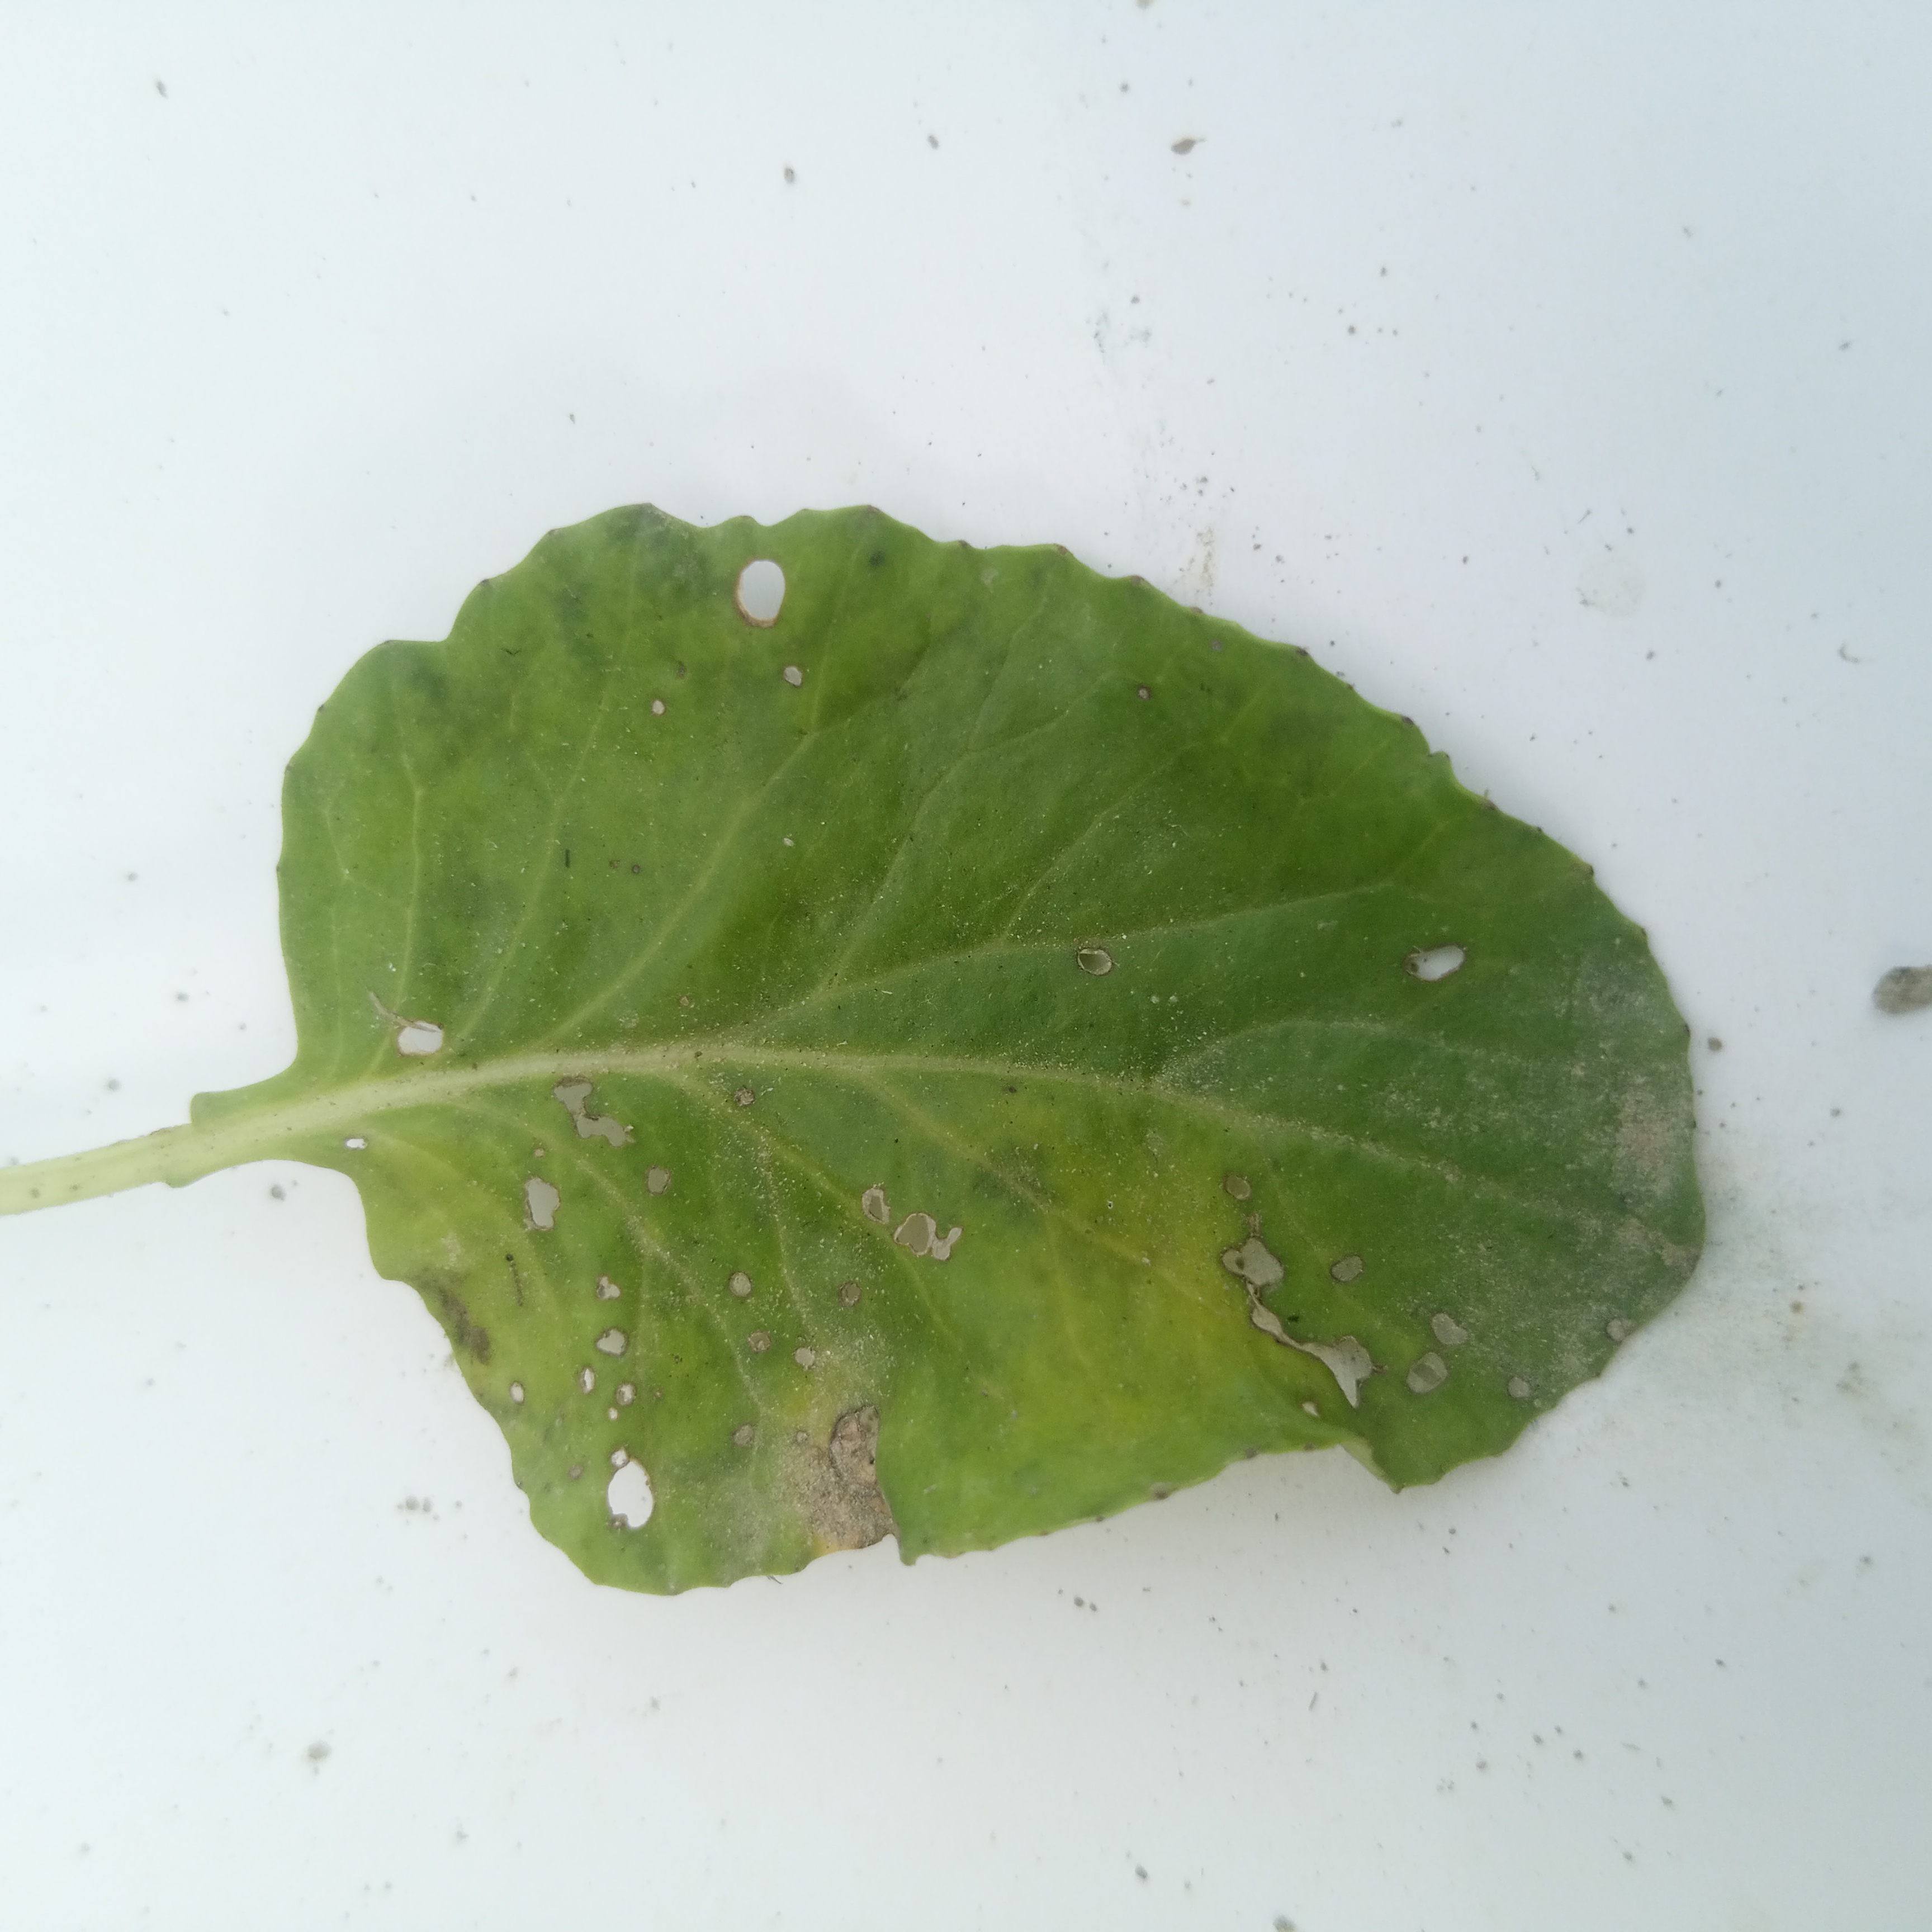
Label: Insect Hole